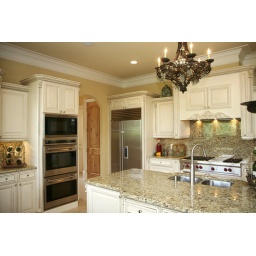
A luxury kitchen in an expensive estate home